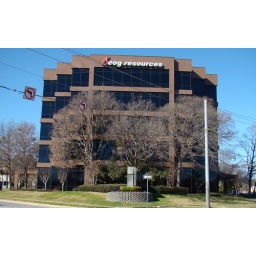
The office building I work in on the fifth floor with a great view!